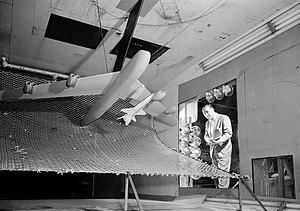
En modélisme, un modèle réduit est la représentation fonctionnelle à une échelle inférieure au modèle grandeur d’une voiture, d’un train, d’un navire, d’un aéronef, d’une machine. Si nécessaire, la motorisation peut être assurée par un moteur à élastique, un moteur électrique, un moteur à explosion, un moteur à air comprimé, un moteur à vapeur, un réacteur, etc.